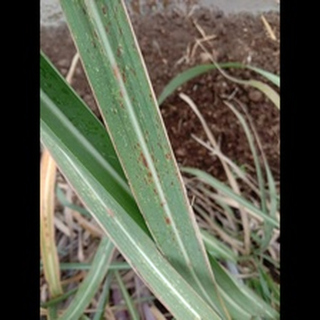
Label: sugarcane_rust